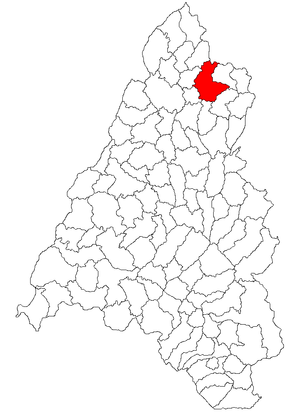
Marghita est une municipalité roumaine du județ de Bihor, en Transylvanie, dans la région historique de Crișana et dans la région de développement Nord-Ouest.